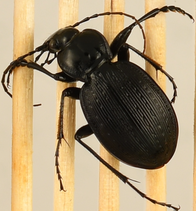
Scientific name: Pterostichus lachrymosus
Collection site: Mountain Lake Biological Station NEON (MLBS), plot MLBS_009